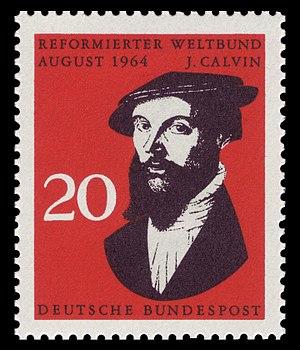
Les timbres-poste de l'Allemagne fédérale de 1964, émis par la Deutsche Bundespost, administration publique des services postaux ouest-allemands, se composent de quarante-quatre timbres commémoratifs et de huit timbres d'usage courant.